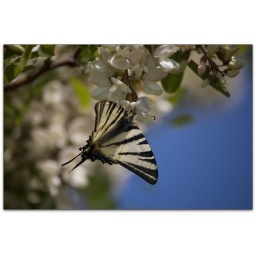
SOOC - A sallowtail butterfly among white wisteria in Tuscany.